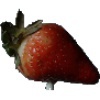
Label: Strawberry 1